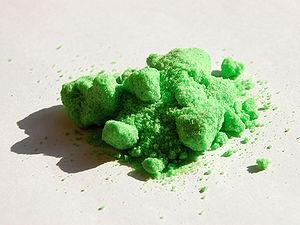
Le nickel est l'élément chimique de numéro atomique 28, de symbole Ni. Le corps simple nickel est un métal.